The Fillmore

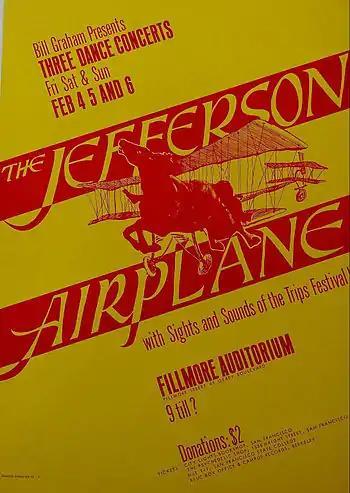
Jefferson Airplane Fillmore poster, February 1966. This was the first non-benefit concert held at the venue.

The building which became The Fillmore was built in 1912 and initially housed the Majestic Hall and Academy of Dancing. Its name was changed from the Majestic Hall in 1936 to the Ambassador Dance Hall. From 1939 to 1952, it operated as the Ambassador Roller Skating Rink.